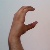
The image shows a hand gesture representing the letter 'C' in Indian Sign Language.